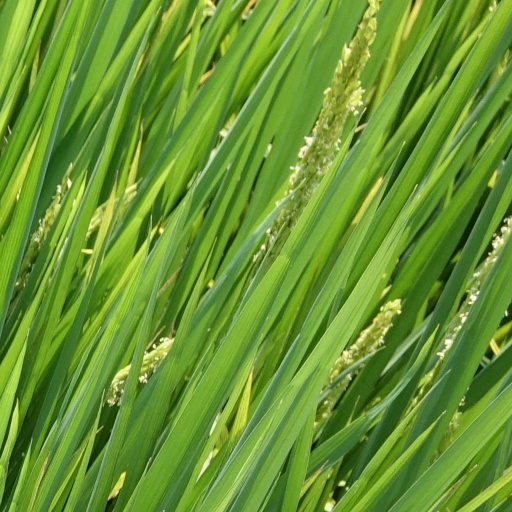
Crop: rice